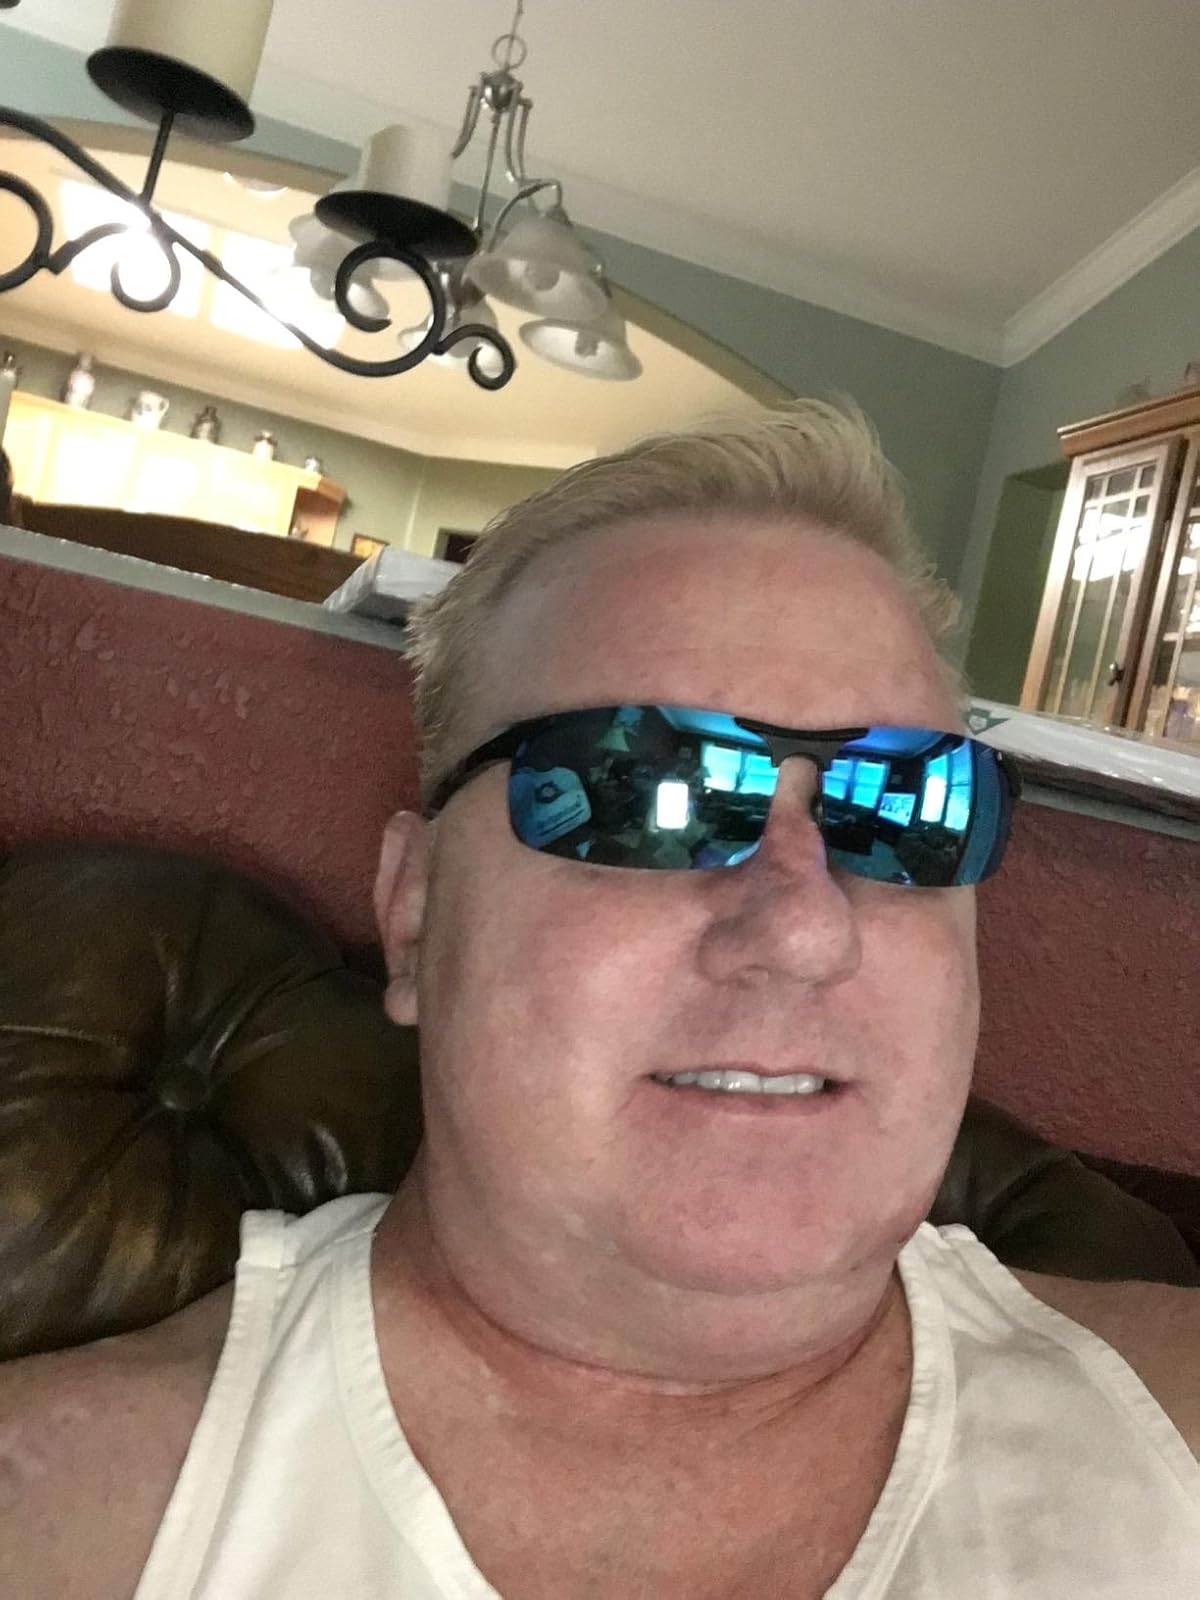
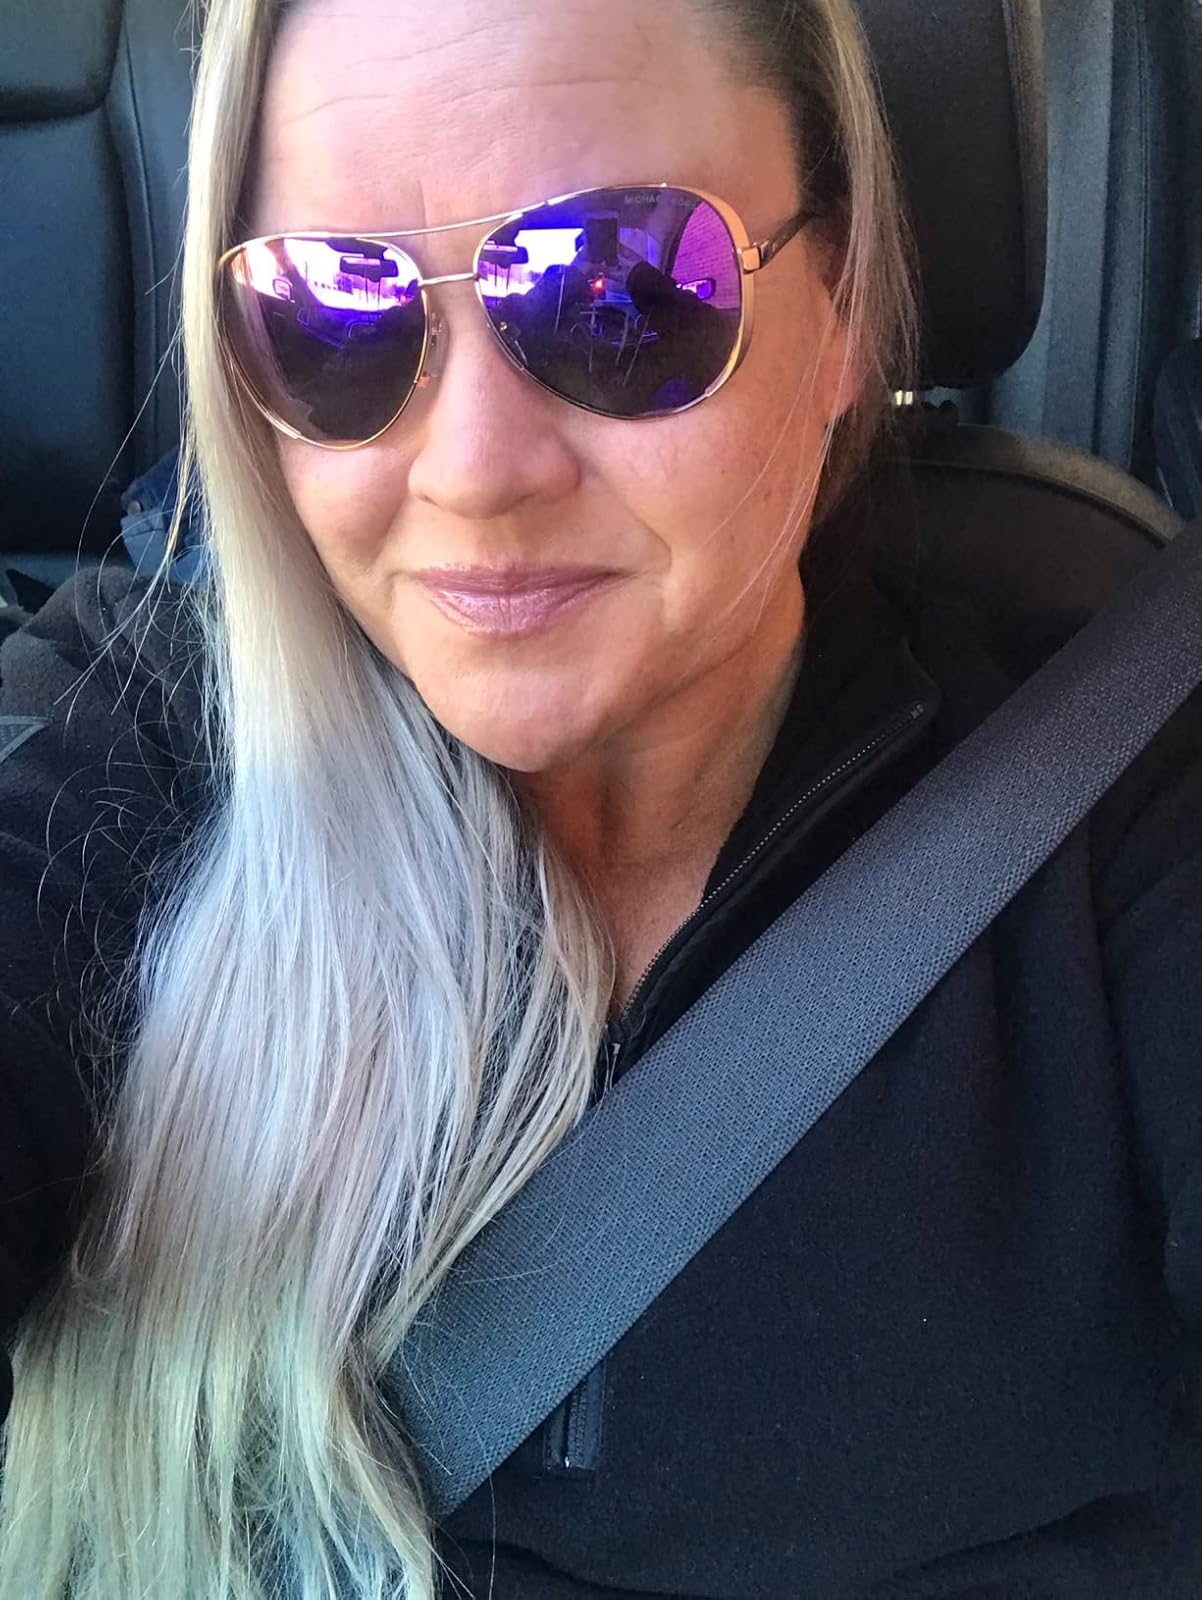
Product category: accessories_sunglasses
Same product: no